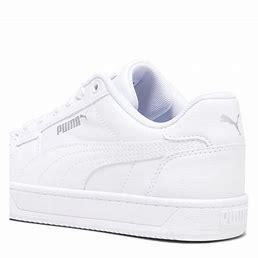
Brand: Puma
Model: Caven